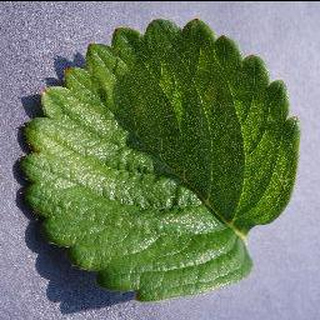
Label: healthy_strawberry